Denys Sichynsky

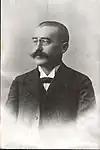

Denys Sichynsky (2 October 1865 – 6 June 1909) was a Ukrainian composer, conductor, and teacher.